Oranienburger Tor (Berlin U-Bahn)

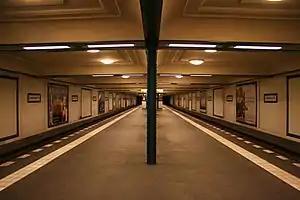
Platform view of Oranienburger Tor

Oranienburger Tor is a Berlin U-Bahn station located on the . It is located below the street.